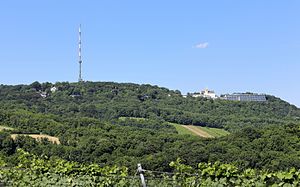
Kahlenberg
Kahlenberg med tårnet, kirken og sceneri
Kahlenberg er et bjerg, der ligger i Döbling, Wien, Østrig i den norøstlige ende af Alperne. Vest for bjerget ligger Leopoldberg og mod øst ligger Hermannskogel og Reisenberg.